Answer in natural language. Consider the 3D positions of the objects in the scene and not just the 2D positions in the image. Is the centerpoint of  white rectangular dining table (highlighted by a blue box) at a higher height than sleek black flatscreen smart tv (highlighted by a green box)? Choose between the following options: yes or no
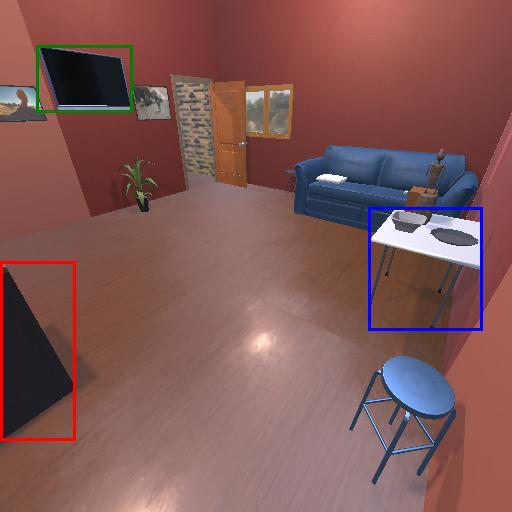
<answer>no</answer>